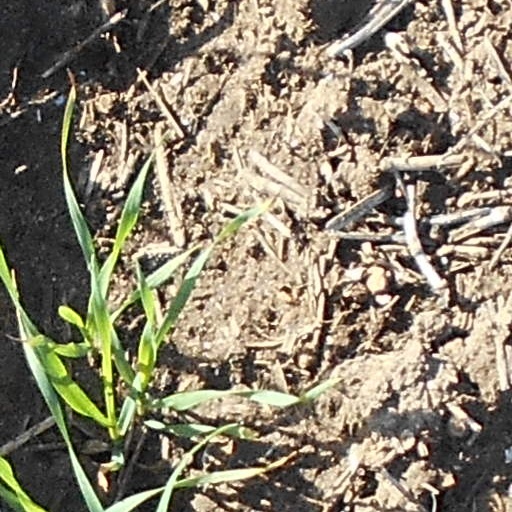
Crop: wheat